Antonio Gonzales

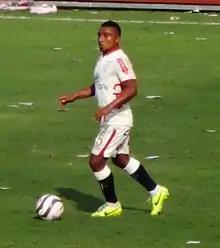

Antonio "Toñito" Gonzales (born 16 May 1986) is a Peruvian footballer who currently is a free agent and last played for Pirata F.C. in the Peruvian second tier. He plays as a defensive midfielder.